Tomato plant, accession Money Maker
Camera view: vertical (180 deg); turntable rotation: 30 degrees
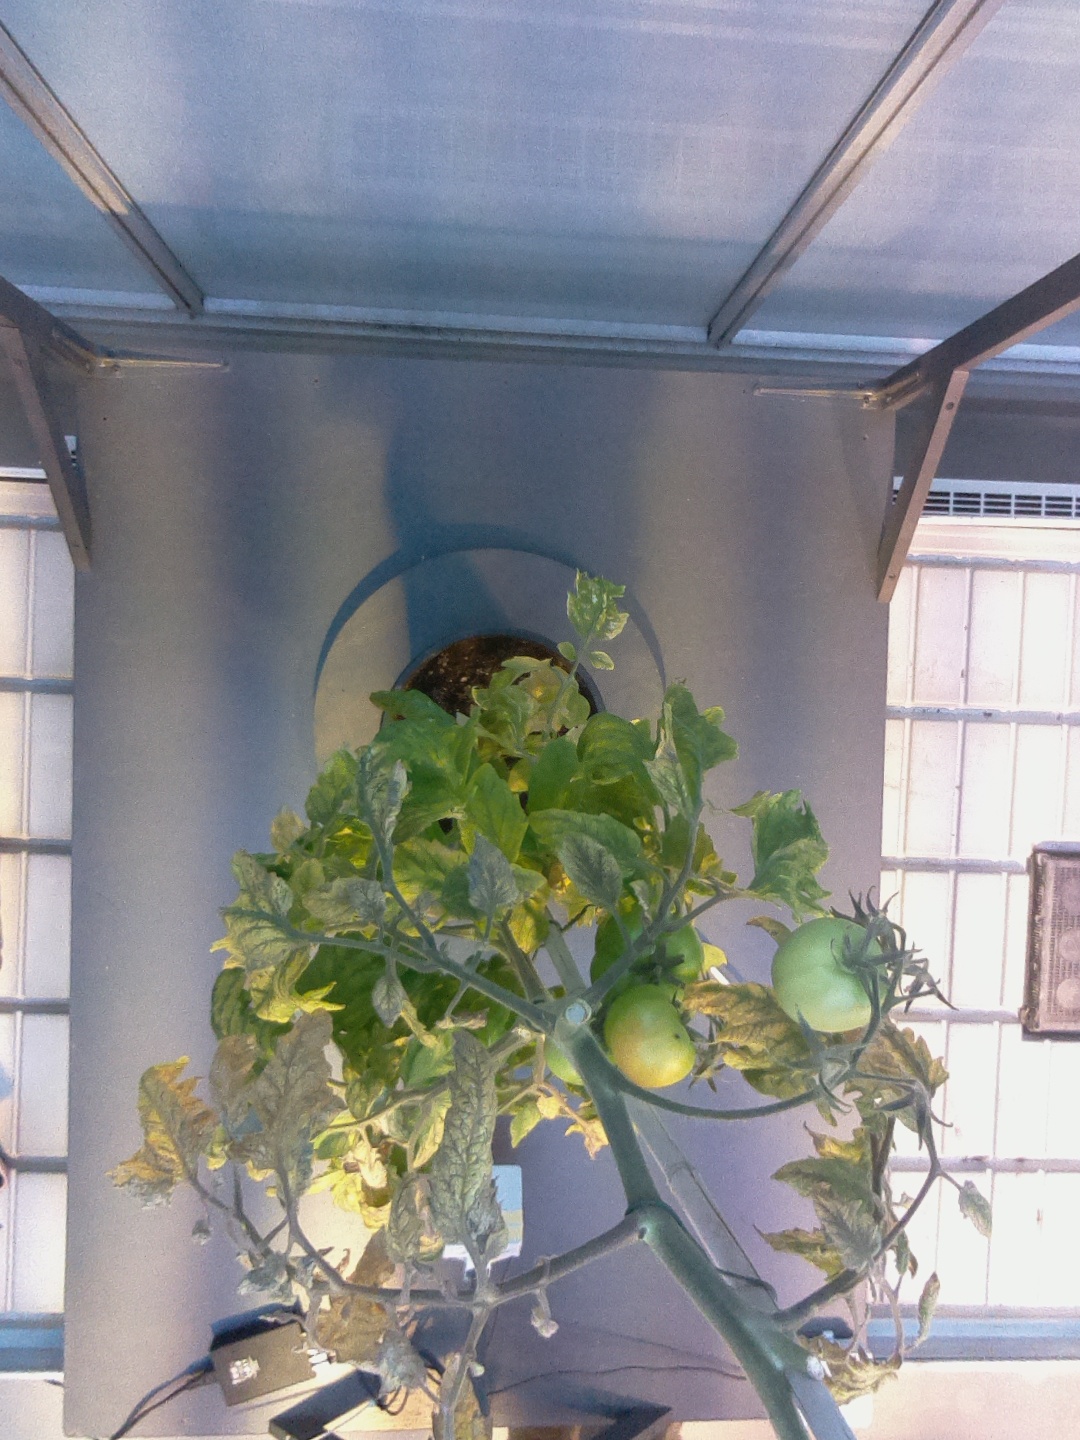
BBCH growth stage 83: 30%-40% of fruits show typical fully ripe color